Boston Strangler (film)

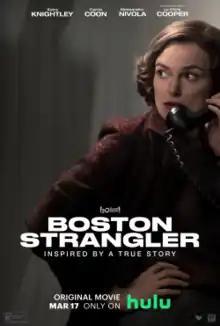
Release poster

Boston Strangler is a 2023 American historical crime drama film written and directed by Matt Ruskin. It is based on the true story of the Boston Strangler, who, in the 1960s Boston, killed 13 women. The film stars Keira Knightley as Loretta McLaughlin, the reporter who broke the news for the "Boston Record American", with Carrie Coon, Alessandro Nivola, Chris Cooper, David Dastmalchian, and Morgan Spector.